Beyond Survival

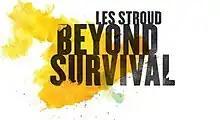

Beyond Survival is a Canadian documentary television show hosted by survival expert Les Stroud.